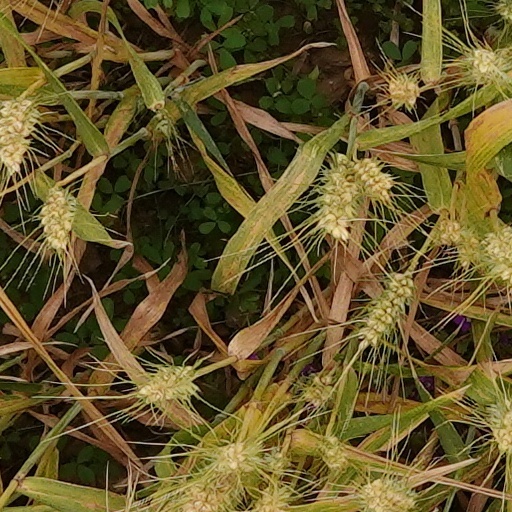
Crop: wheat